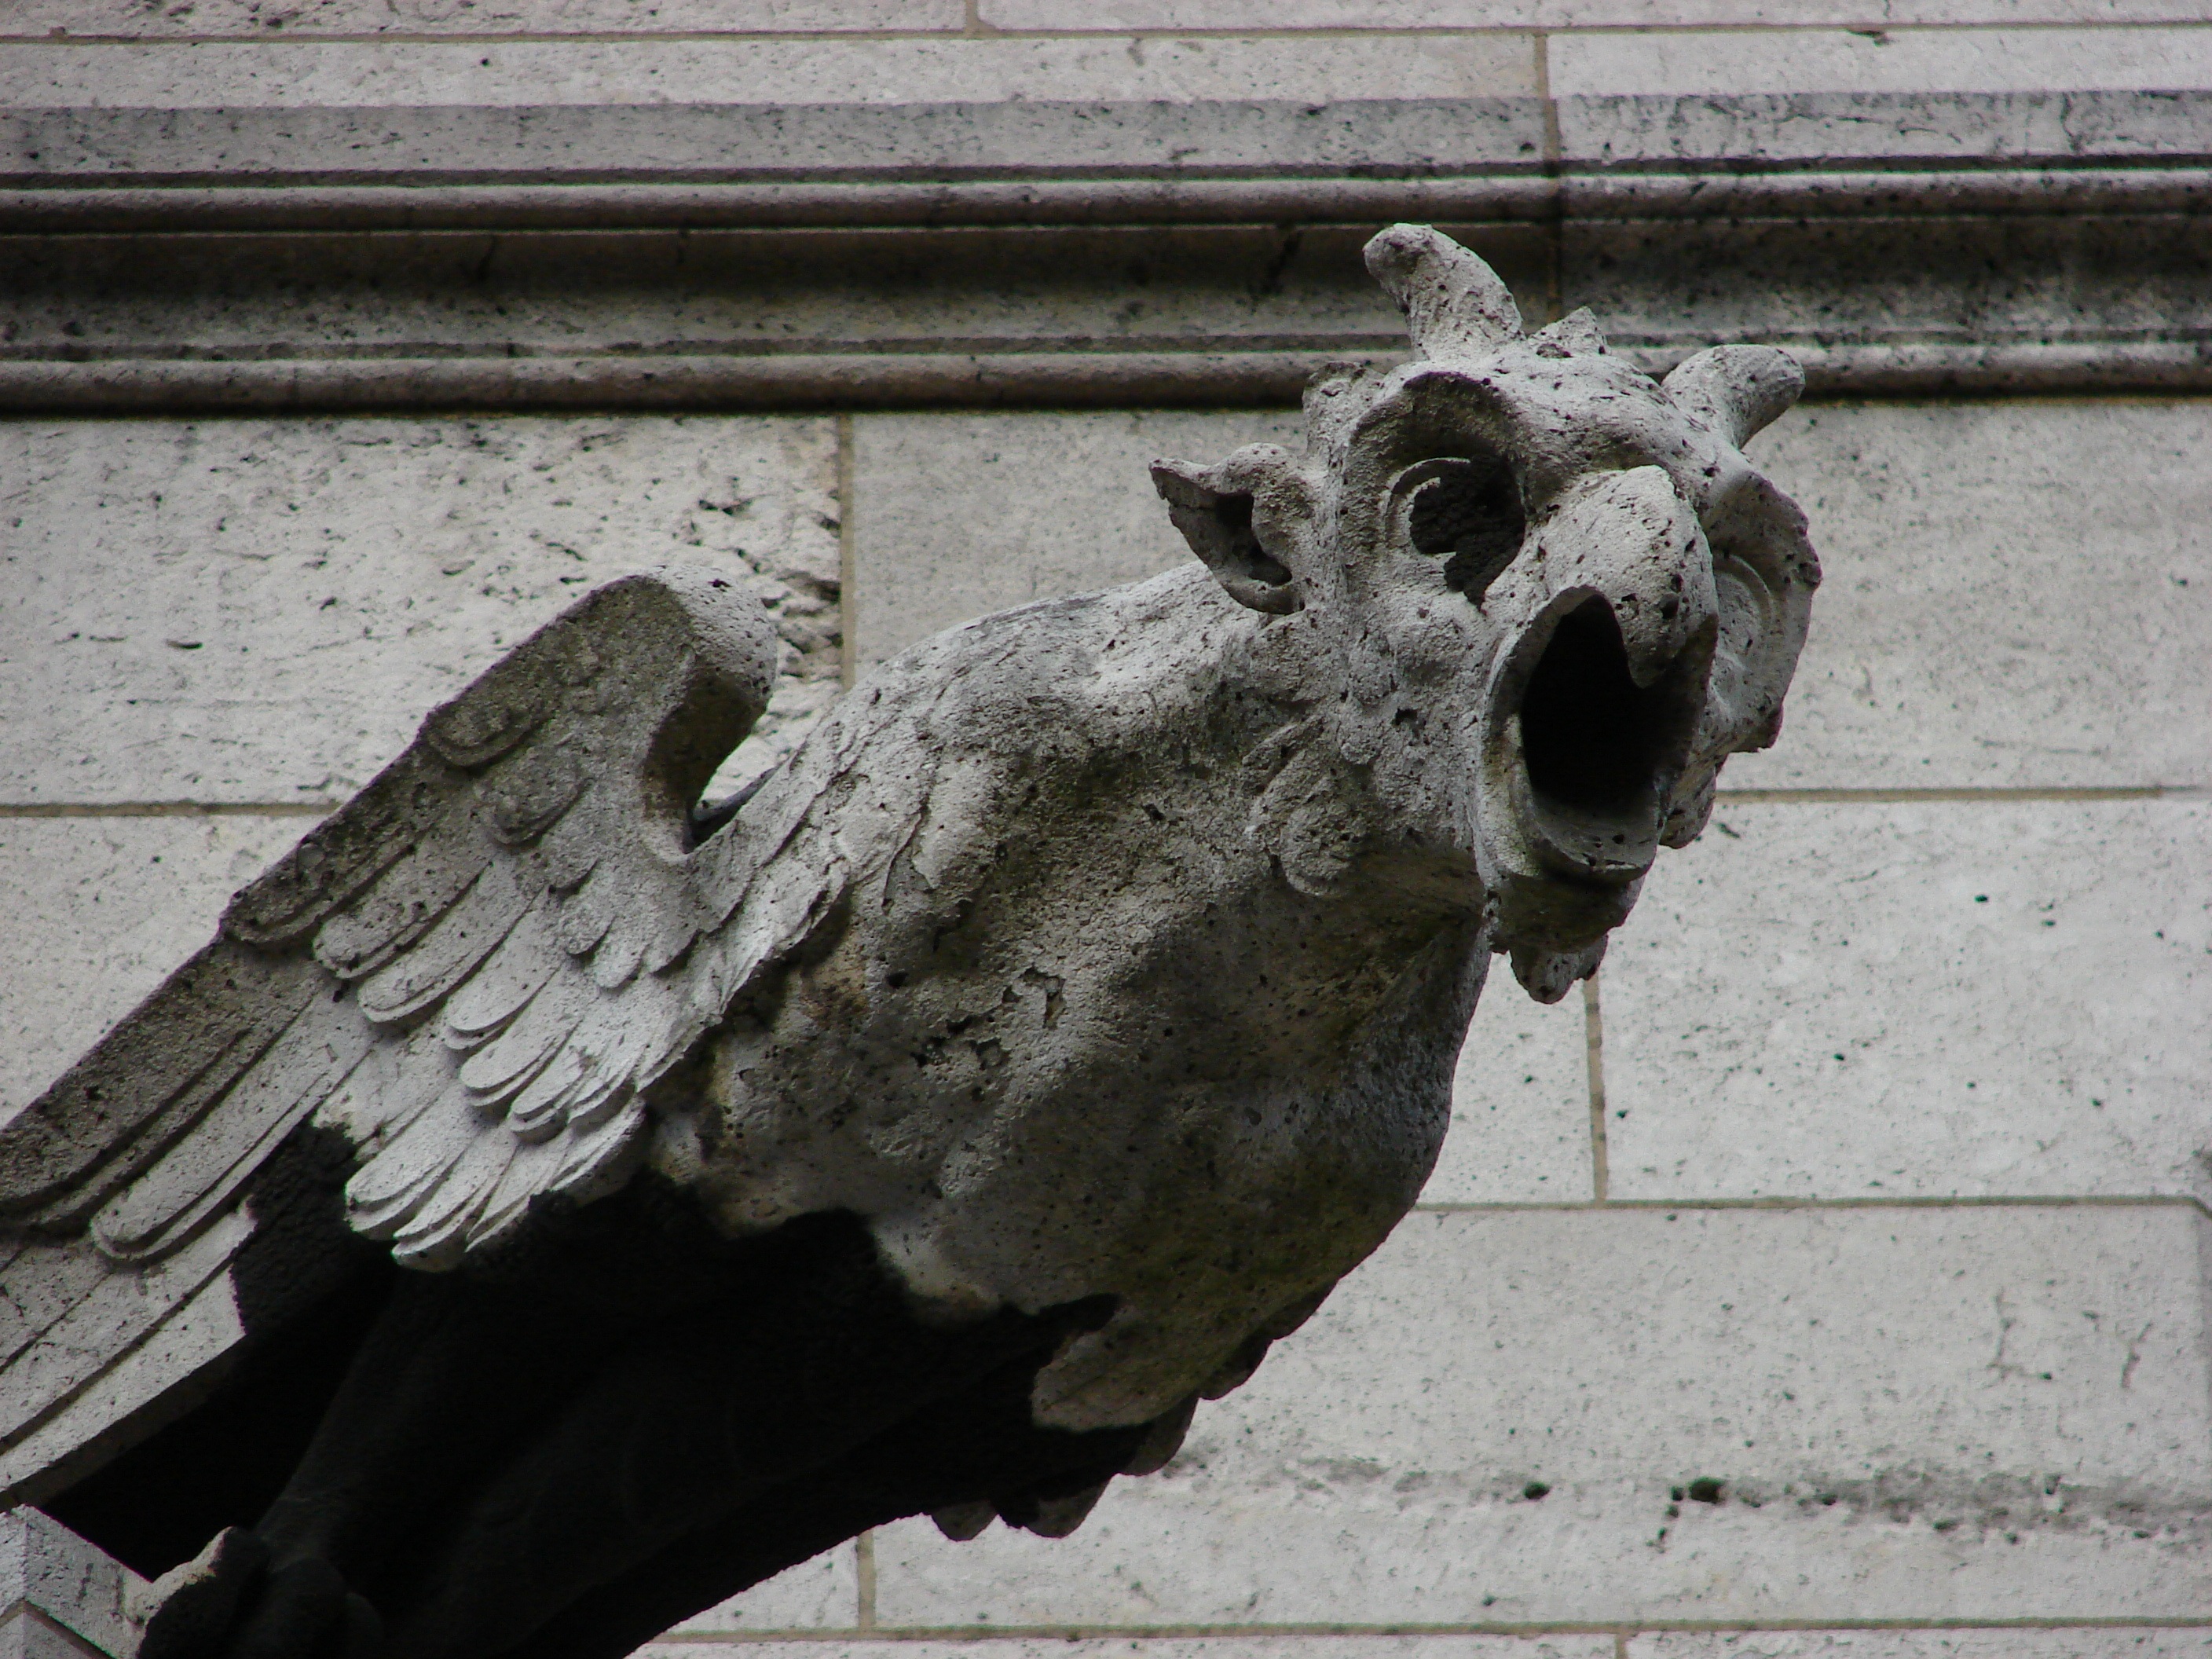
architecture, paris, monument, france, statue, gargoyle, sculpture, art, montmartre, carving, sacre coeur, sacred heart